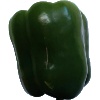
Label: green_pepper